Lapčan family

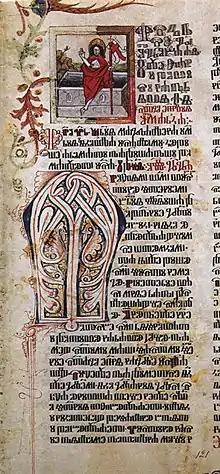
Page of "Drugi Novljanski Brevijar" by Priest Martinac from 15th century.

The Lapčan's coat of arms was initially mentioned and described in German-Swiss armorials from the late 15th century, in the Jörg Rugen's "Wappenbuch" from 1493–1499, and "St. Gallen-Haggenberg" by Ulrich Rösch (1426–1491) the abbot of Saint Gall which German and Swiss border coat of arms were drawn by Hans Haggenberg in the 1490s. In them are mentioned as "die krabatten" or "crawatt" "von Lapitz" or "Lapatten", meaning "Croats of Lapčan". According to them the coat of arms had a "natural grey and rising" eagle, described as "eagle naissant" or "falcon rising", with "no crest ornament". These characteristics as a symbol of ancestry can be found in the coat of arms of younger noble families of Bobolić, Čegel, Dobrečić, Oršić, and Utješenić.